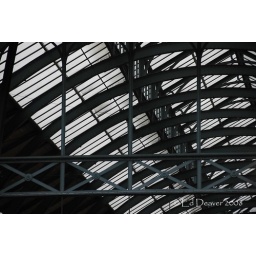
Shot of the roof structure over the Covent Garden market area...